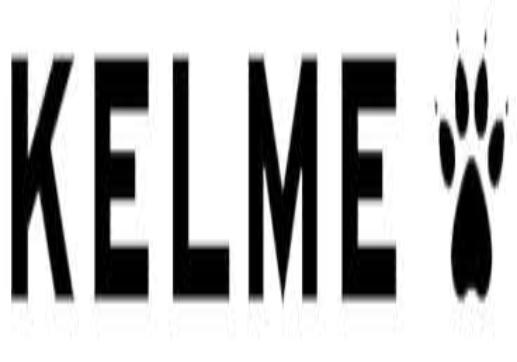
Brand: Kelme
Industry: Sports